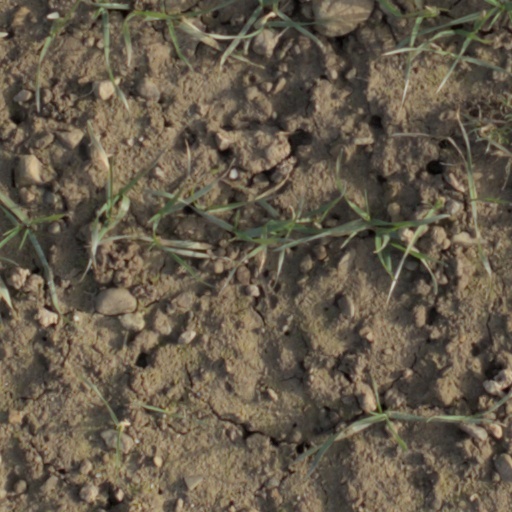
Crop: wheat